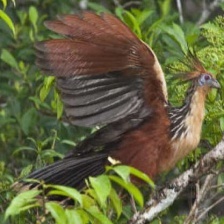
Species: HOATZIN
Scientific name: OPHISTHOCOMUS HOAZIN